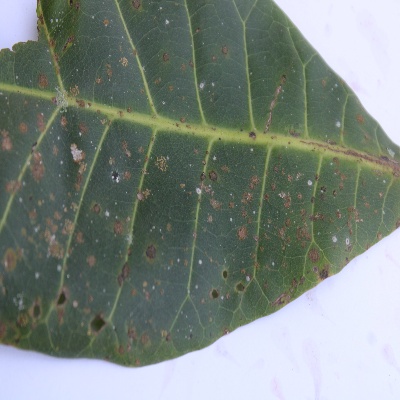
Crop: Cashew
Condition: red rust